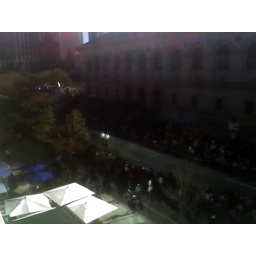
the red sox parade as it ..er, paraded down the street in front of my office. 2007.